2013–present economic crisis in Venezuela

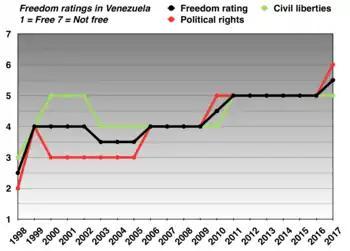
Ratings for Venezuela from 1998 to 2017 by the U.S. Government-funded NGO Freedom House (1 = Free, 7 = not free)

A number of foreign firms have left the nation, often due to quarrels with the socialist government, including Smurfit Kappa, Clorox, Kimberly Clark and General Mills; the departures aggravate unemployment and shortages.